Anson Phelps Stokes

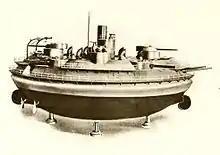
Ultima Globular Naval Battery, designed by Anson Phelps Stokes

Stokes was a keen yachtsman and was twice elected vice commodore of the New York Yacht Club. The yachts he owned were "Nereid, Clytie, Sea Fox" and "Mermaid". He was also involved with efforts to standardise the rules used in international yacht racing.